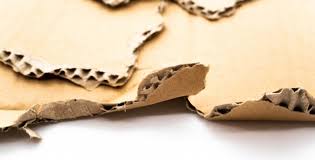
Label: cardboard